Transport in Sydney

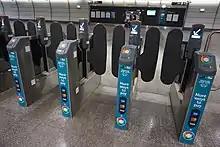
Opal card readers

Transport for NSW public transport services use the Opal ticketing system. The rollout of this contactless system started in December 2012 and completed in December 2014. The previous generation of ticketing products were withdrawn in August 2016.